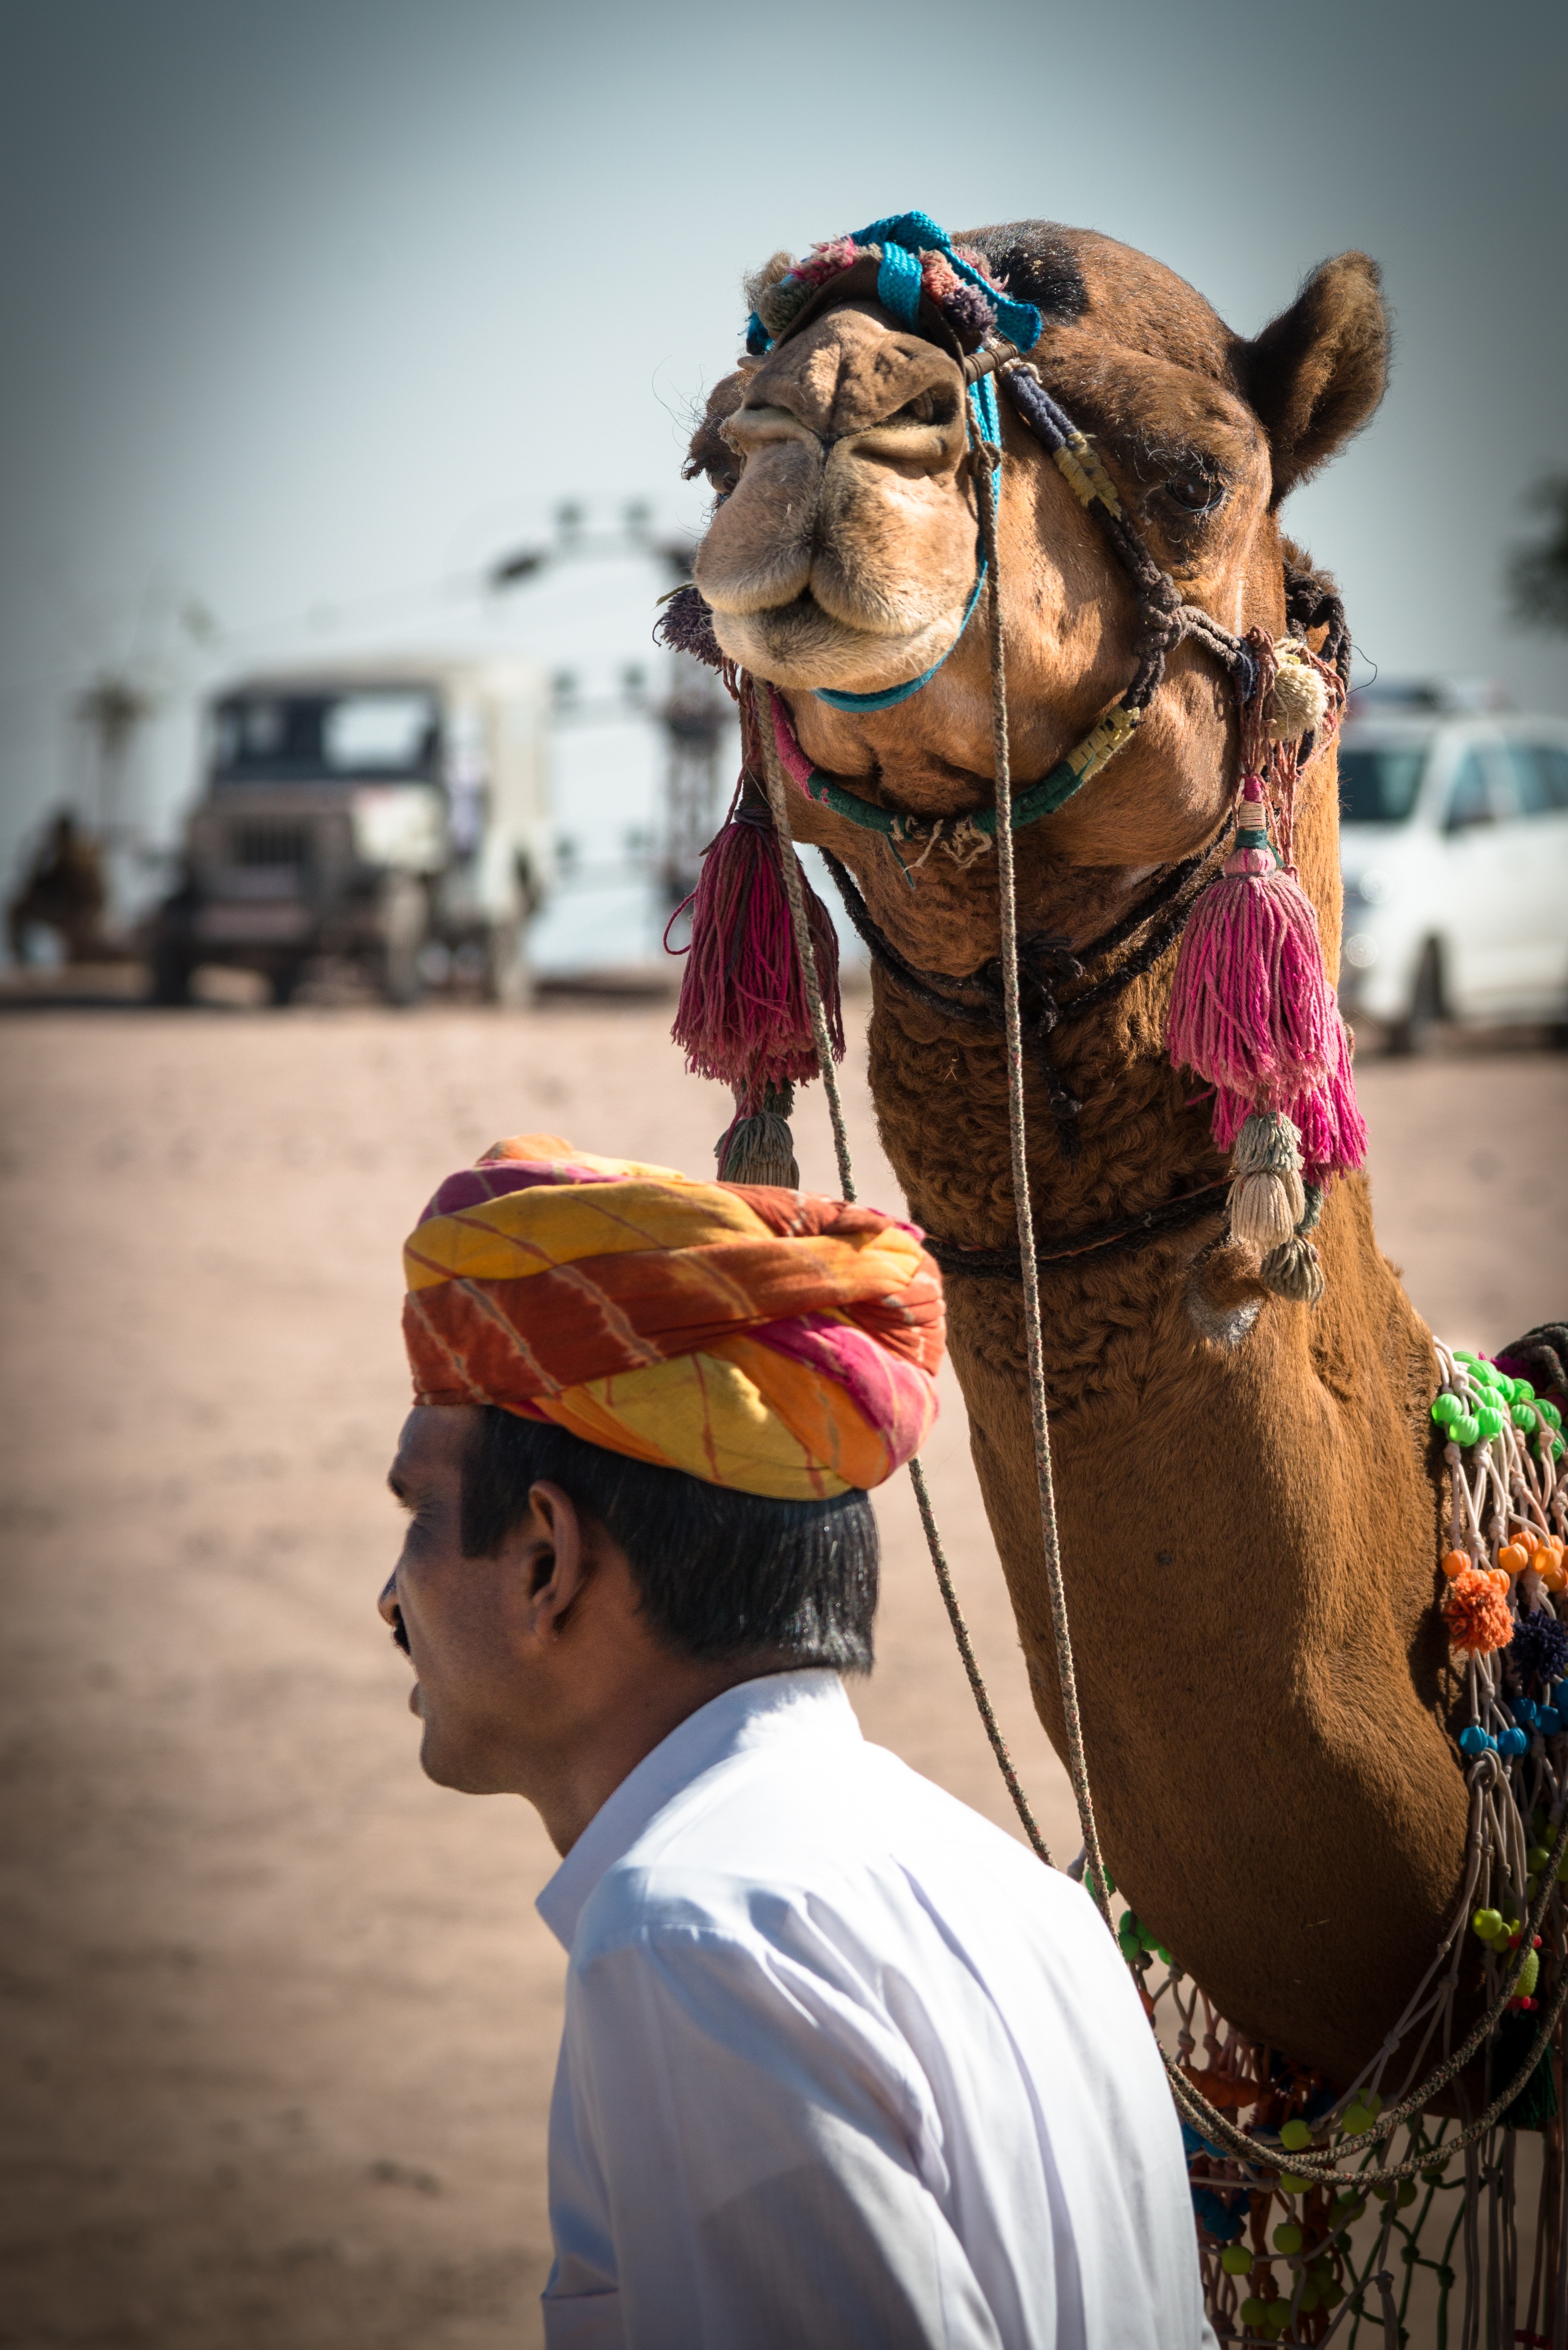
sand, animal, camel, color, camels, head, jockey, india, desert ship, camel driver